Kulpara, South Australia

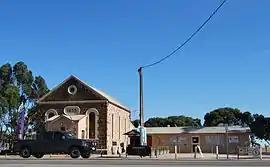
Cafe in the former church buildings at Kulpara

Kulpara is a rural town in South Australia, situated on the Copper Coast Highway and Upper Yorke Road in the Hummocks Range at the northern end of Yorke Peninsula.